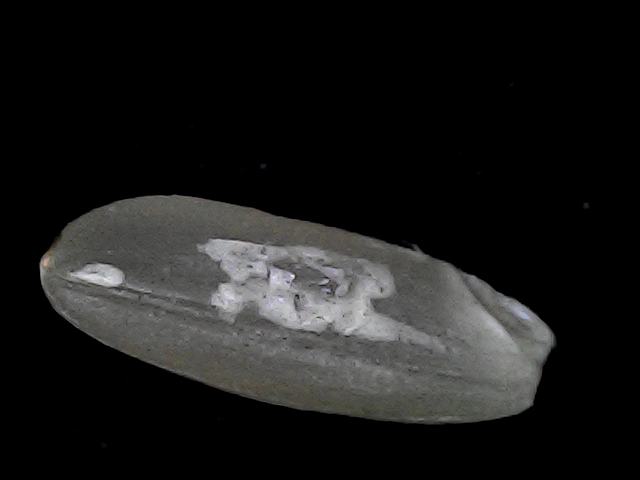
Rice variety: BD56